Ya Ya (film)

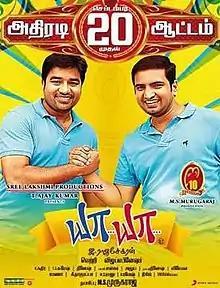
Theatrical poster

Ya Ya is a 2013 Indian Tamil-language comedy film written and directed by debutant I. Rajasekaran, who was an assistant to Director M. Rajesh. The film stars Shiva, Santhanam, Dhansika and Sandhya. It received 'U/A' certificate from Central Board of Film Certification. The film received mixed reviews from critics, but become a decent success at the box office.